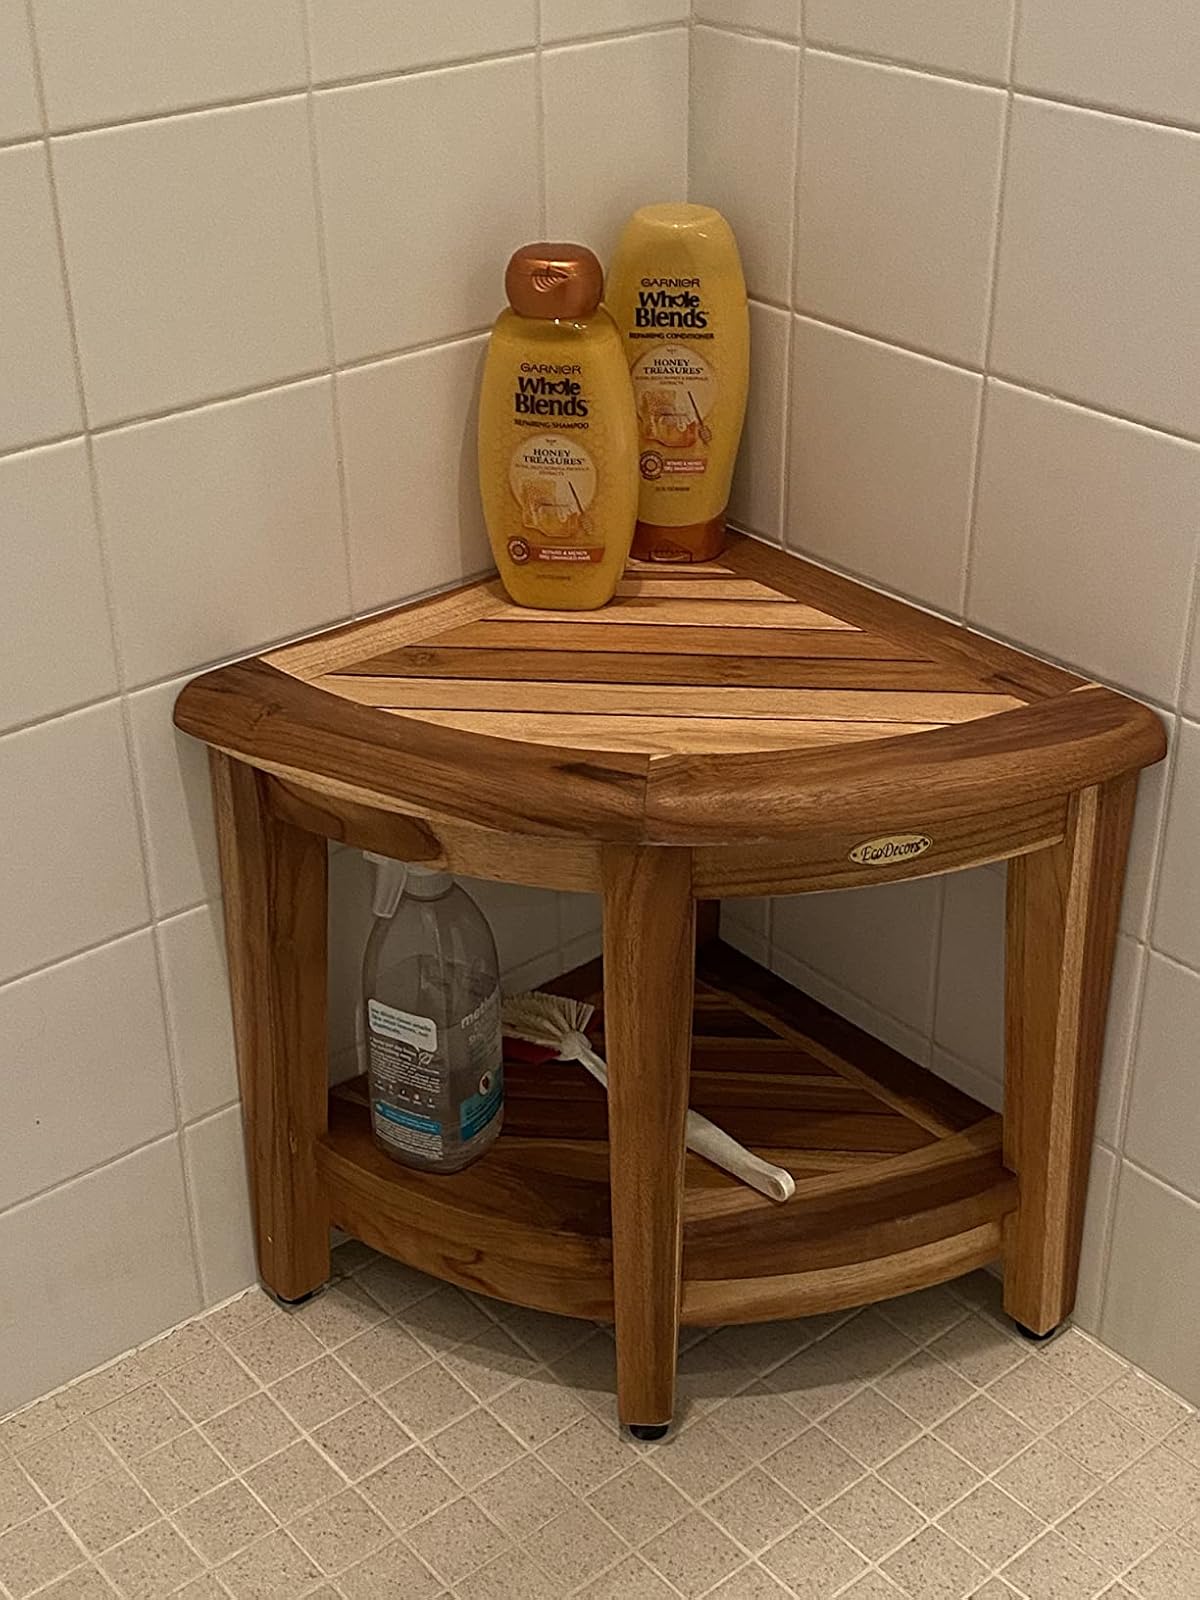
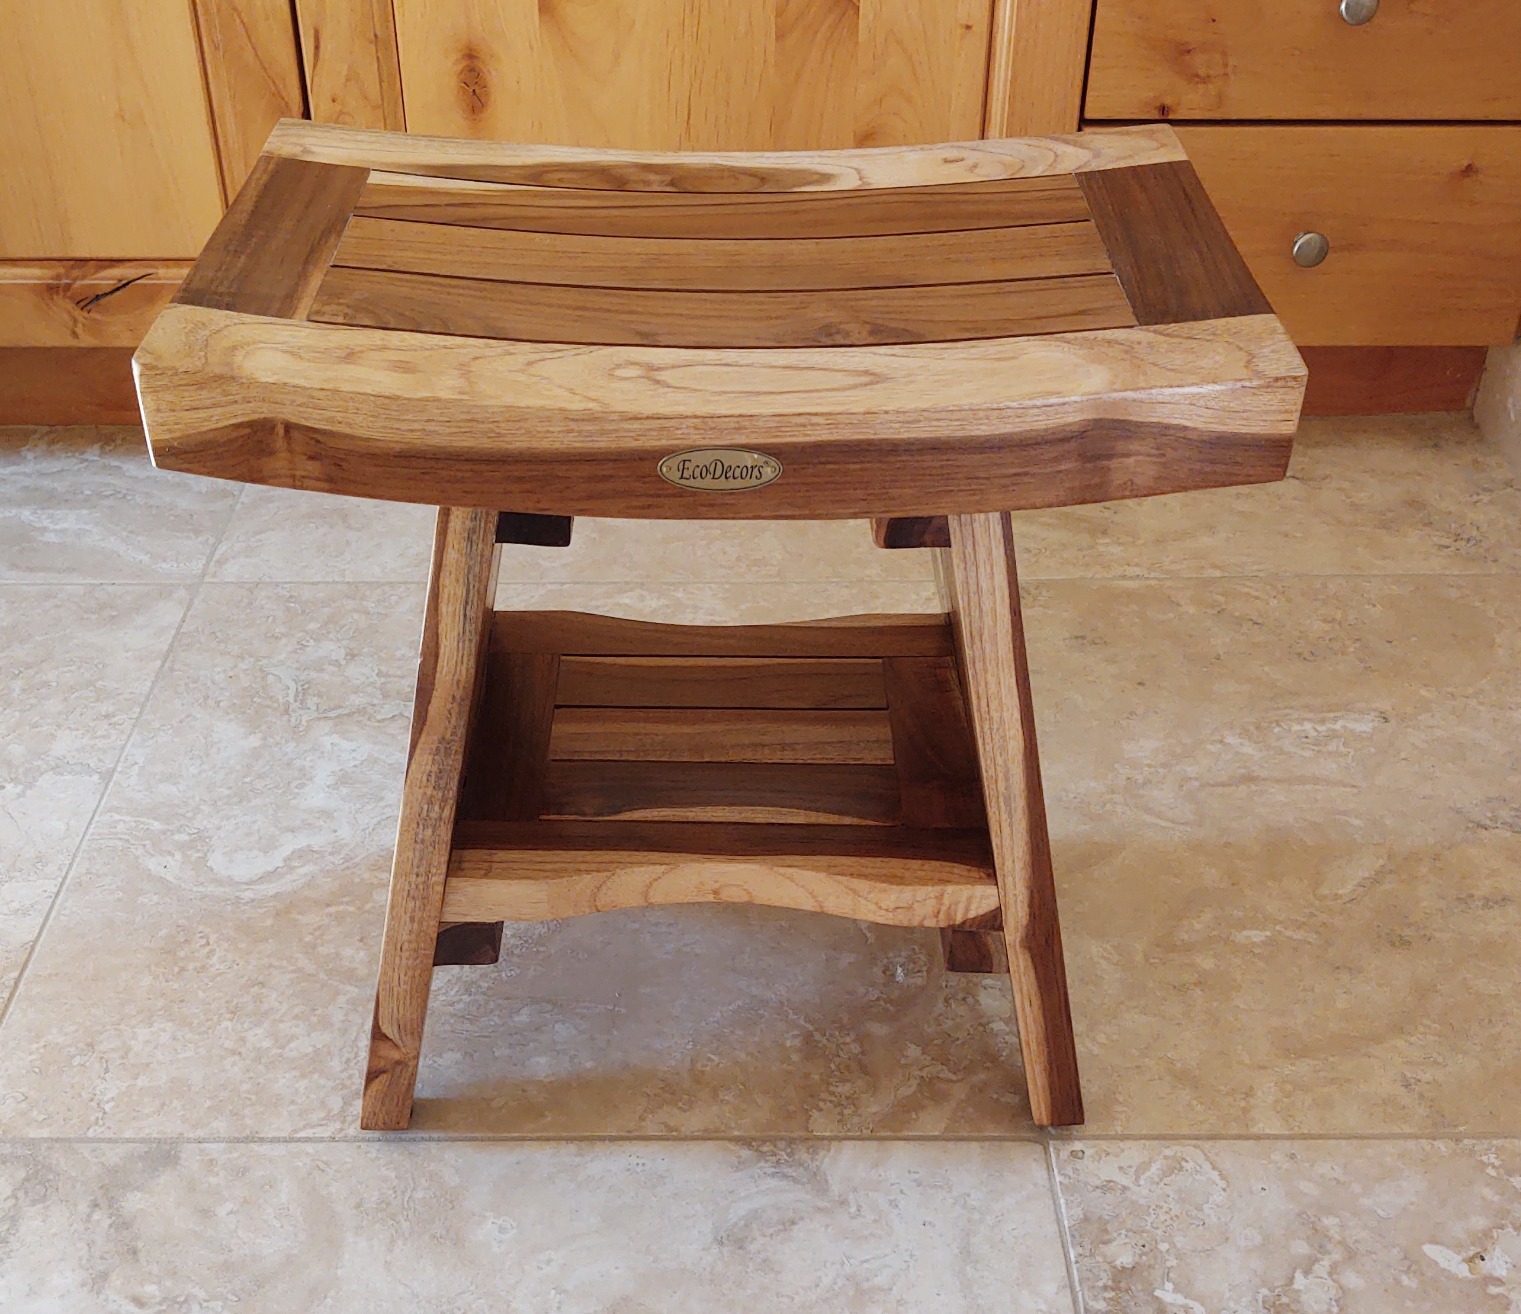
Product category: stool
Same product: no